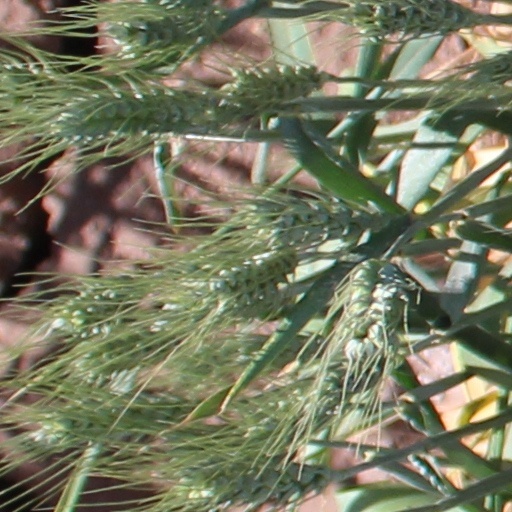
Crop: wheat